Predicting the timing of peak oil

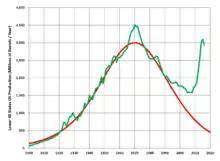
Hubbert's upper-bound prediction for US crude oil production (1956), and actual lower-48 states production through 2014

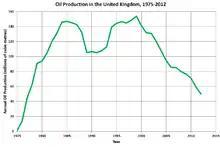
United Kingdom oil production 1975-2012 (data from DECC)

Peak oil as a concept applies globally, but it is based on the summation of individual nations experiencing peak oil.